Wilmer Angier Jennings

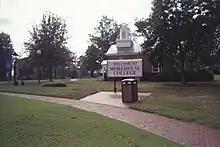
Morehouse College

Wilmer Angier Jennings was born on November 13, 1910, in Atlanta, Georgia. His parents were Matilde and Levi Angier Jennings.